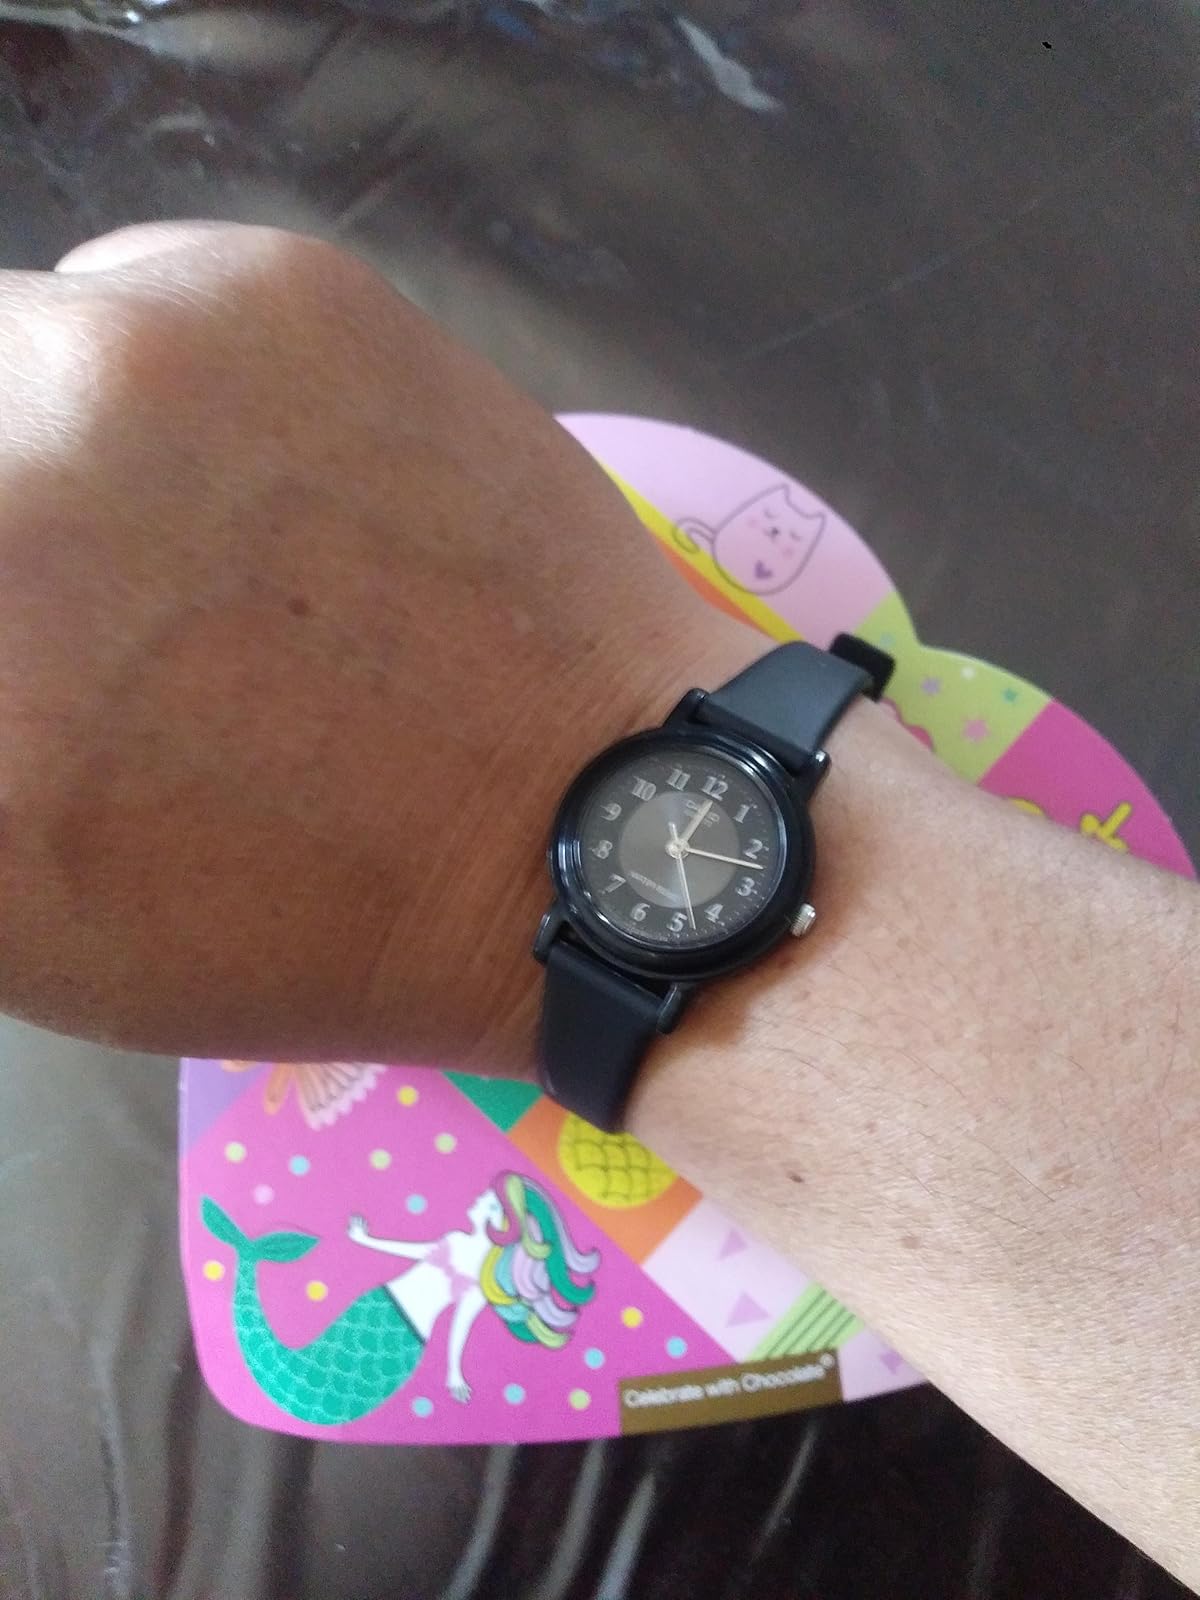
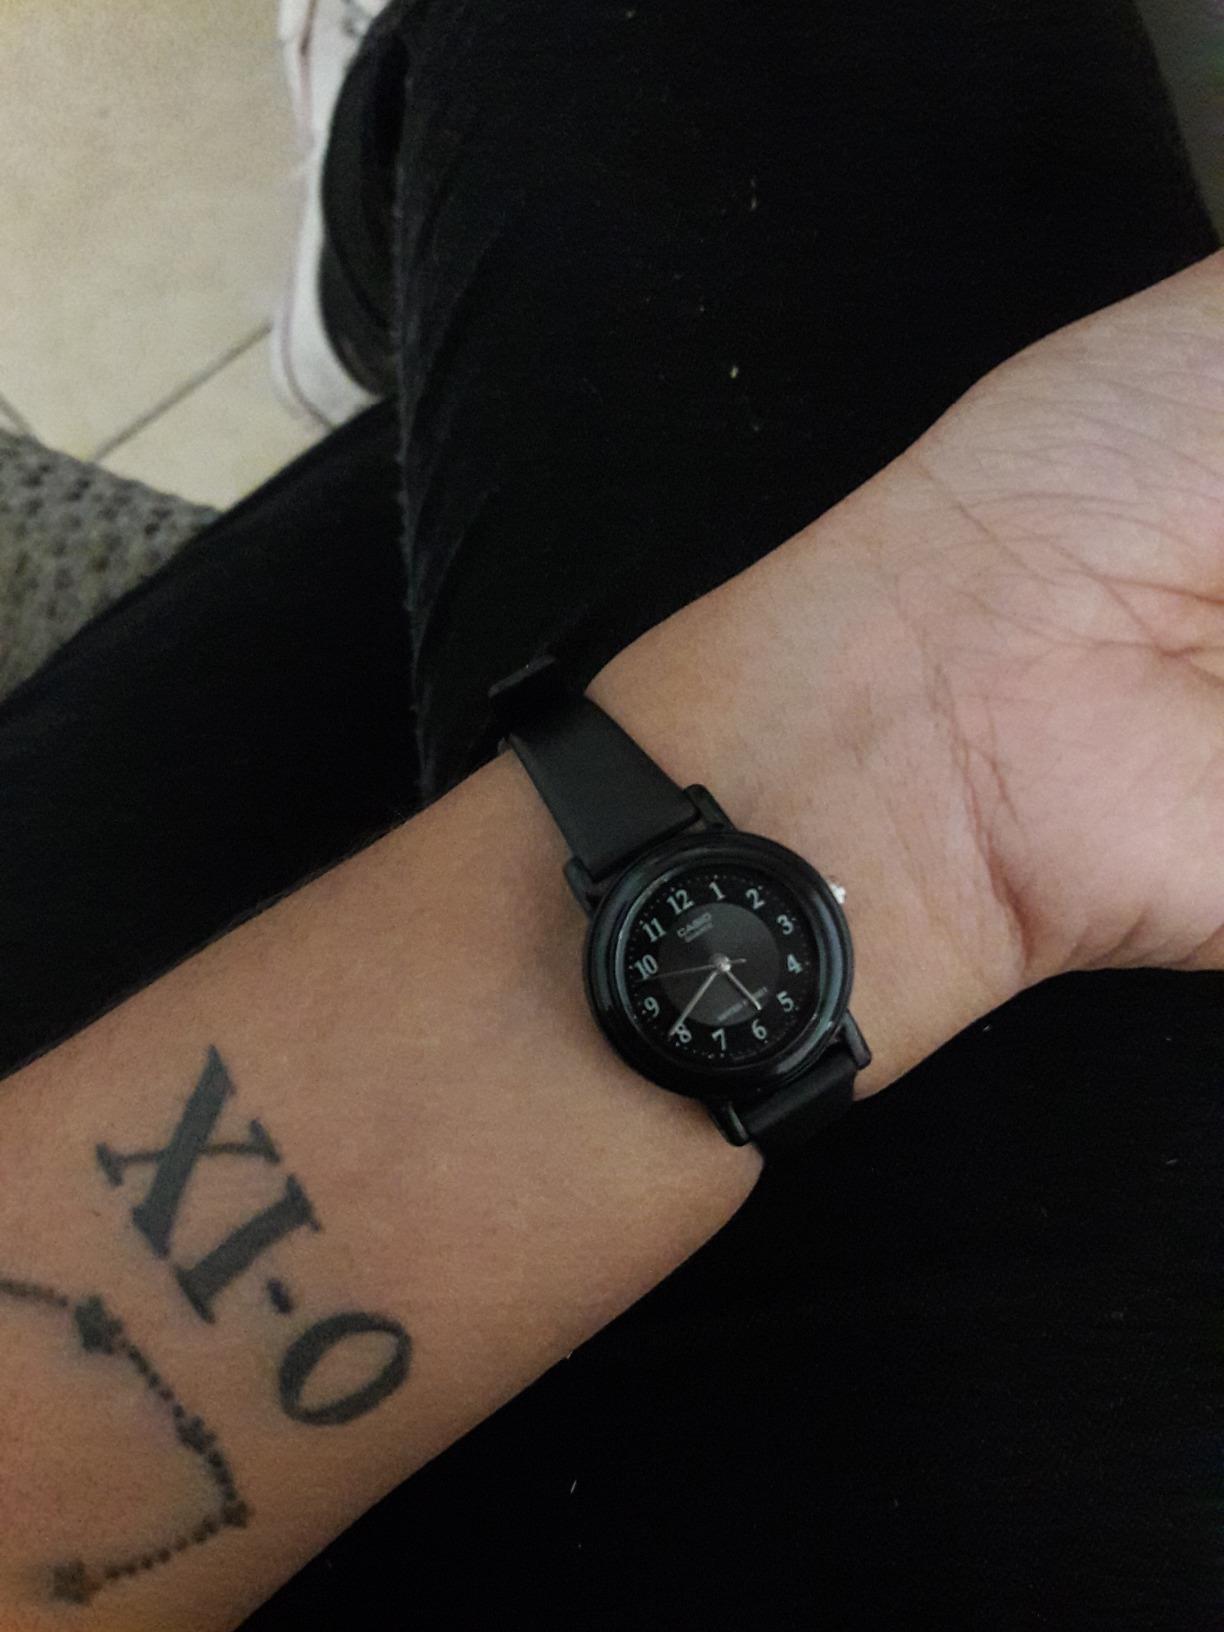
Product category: accessories_watch
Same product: yes